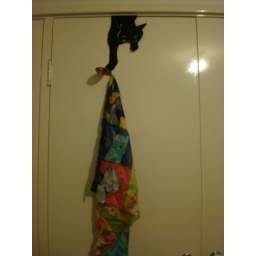
A black kitty over the door hanger